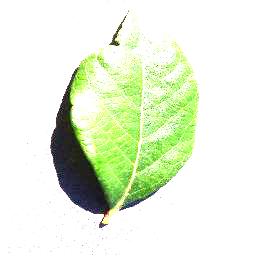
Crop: blueberry
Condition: healthy